1453

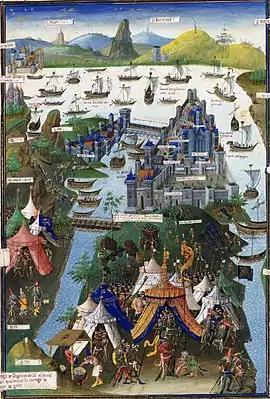
Mid-1450s French miniature depicting the Fall of Constantinople

Mehmed II, the Sultan of the Ottoman Empire, began preparations to conquer the city of Constantinople, the capital of the declining Byzantine Empire, soon after his ascension to the throne in 1451. He had fortified the European coast north of the city, giving him full control over the Bosporus Strait. Mehmed mobilized the Ottoman army in early January, and arranged for large bombards to be brought to the staging areas. Some Ottoman forces attacked the Byzantine strongholds of Mesambria and Selybria later in January; Mesambria quickly surrendered, while Selybria held out until March. Mercenary forces led by the Genoese captain Giovanni Giustiniani arrived in the city on January 26, joining Venetian forces stationed in the city.